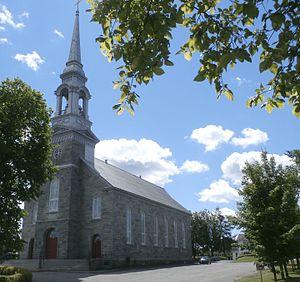
Église Saint-Samuel de Lac-Drolet au Québec
Cet article recense les lieux patrimoniaux de l'Estrie inscrit au Répertoire canadien des lieux patrimoniaux, qu'ils soient de niveau provincial, fédéral ou municipal.
Cette liste recense les biens du patrimoine immobilier de l'Estrie inscrits au répertoire du patrimoine culturel du Québec. Cette liste est divisées par municipalité régionale de comté géographique.
Lac-Drolet est une municipalité du Québec située dans la municipalité régionale de comté du Granit en Estrie.